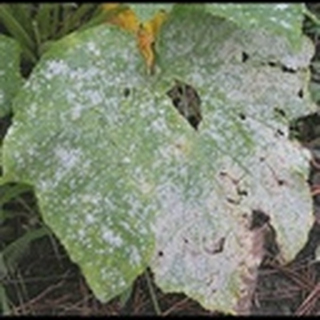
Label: cotton_powdery_mildew